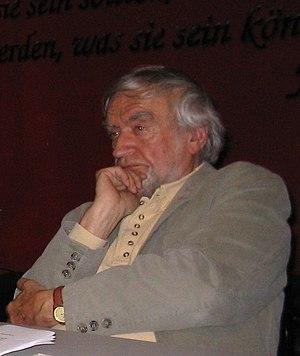
Gerhard Zwerenz est un écrivain et homme politique allemand.